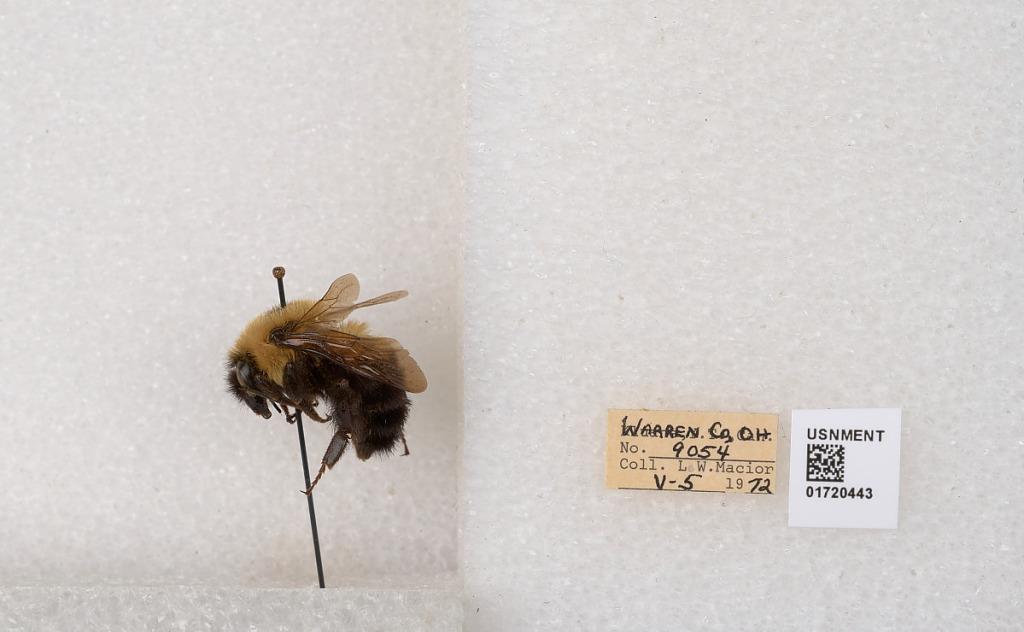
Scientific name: Bombus bimaculatus Cresson
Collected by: L. Macior
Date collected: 1972-5-5
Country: United States
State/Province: Ohio
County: Warren
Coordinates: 39.4276, -84.1668